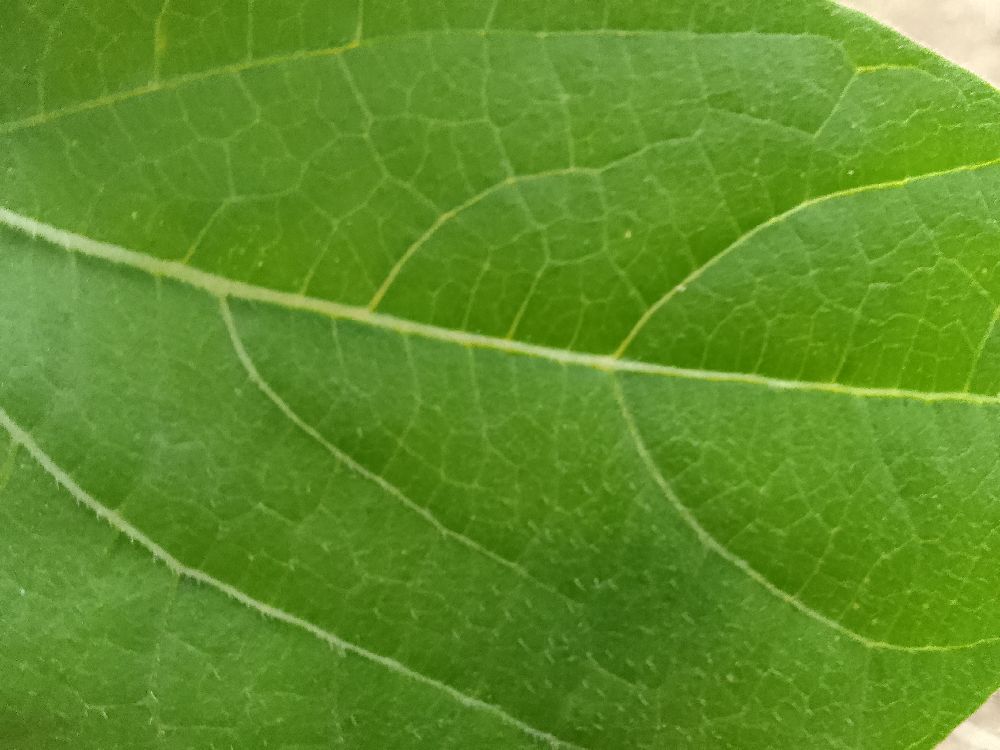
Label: healthy